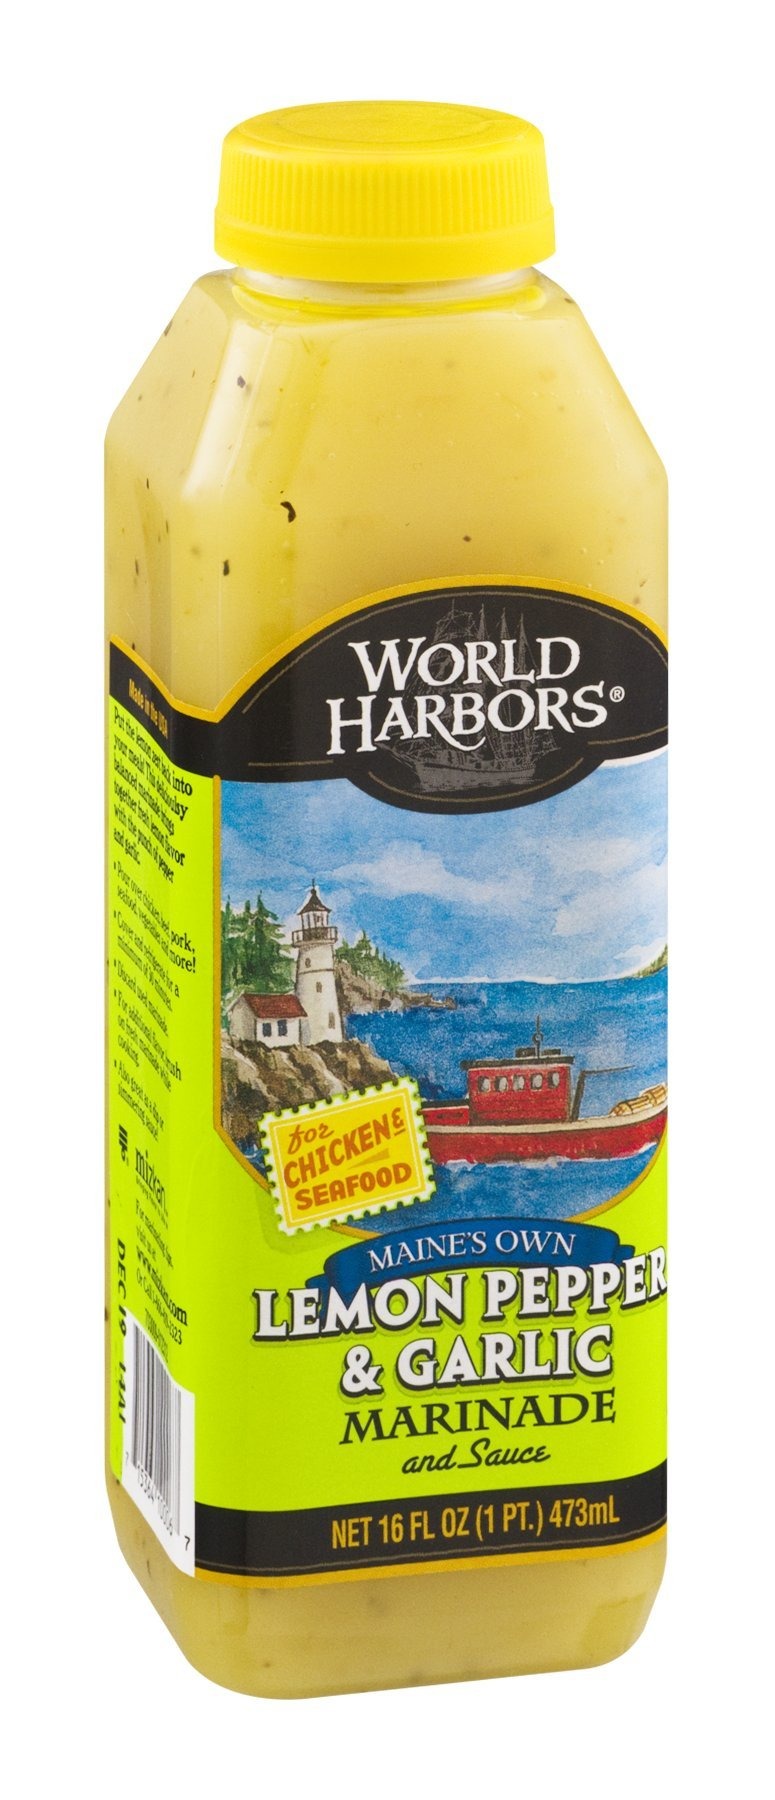
Item Name: World Harbors Lemon Pepper Garlic Marinade, 18-Ounce Bottles (Pack of 6)
Bullet Point 1: Pack of six, 18-ounce bottles (total of 108 ounce)
Bullet Point 2: Kosher certified
Bullet Point 3: Contains no MSG
Value: 108.0
Unit: Ounce

Price: 47.99